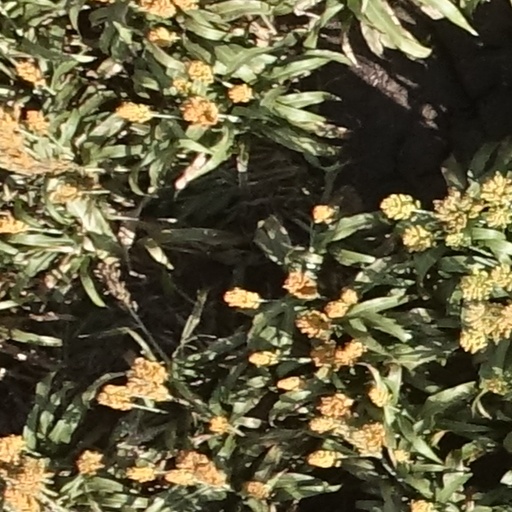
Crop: sorghum